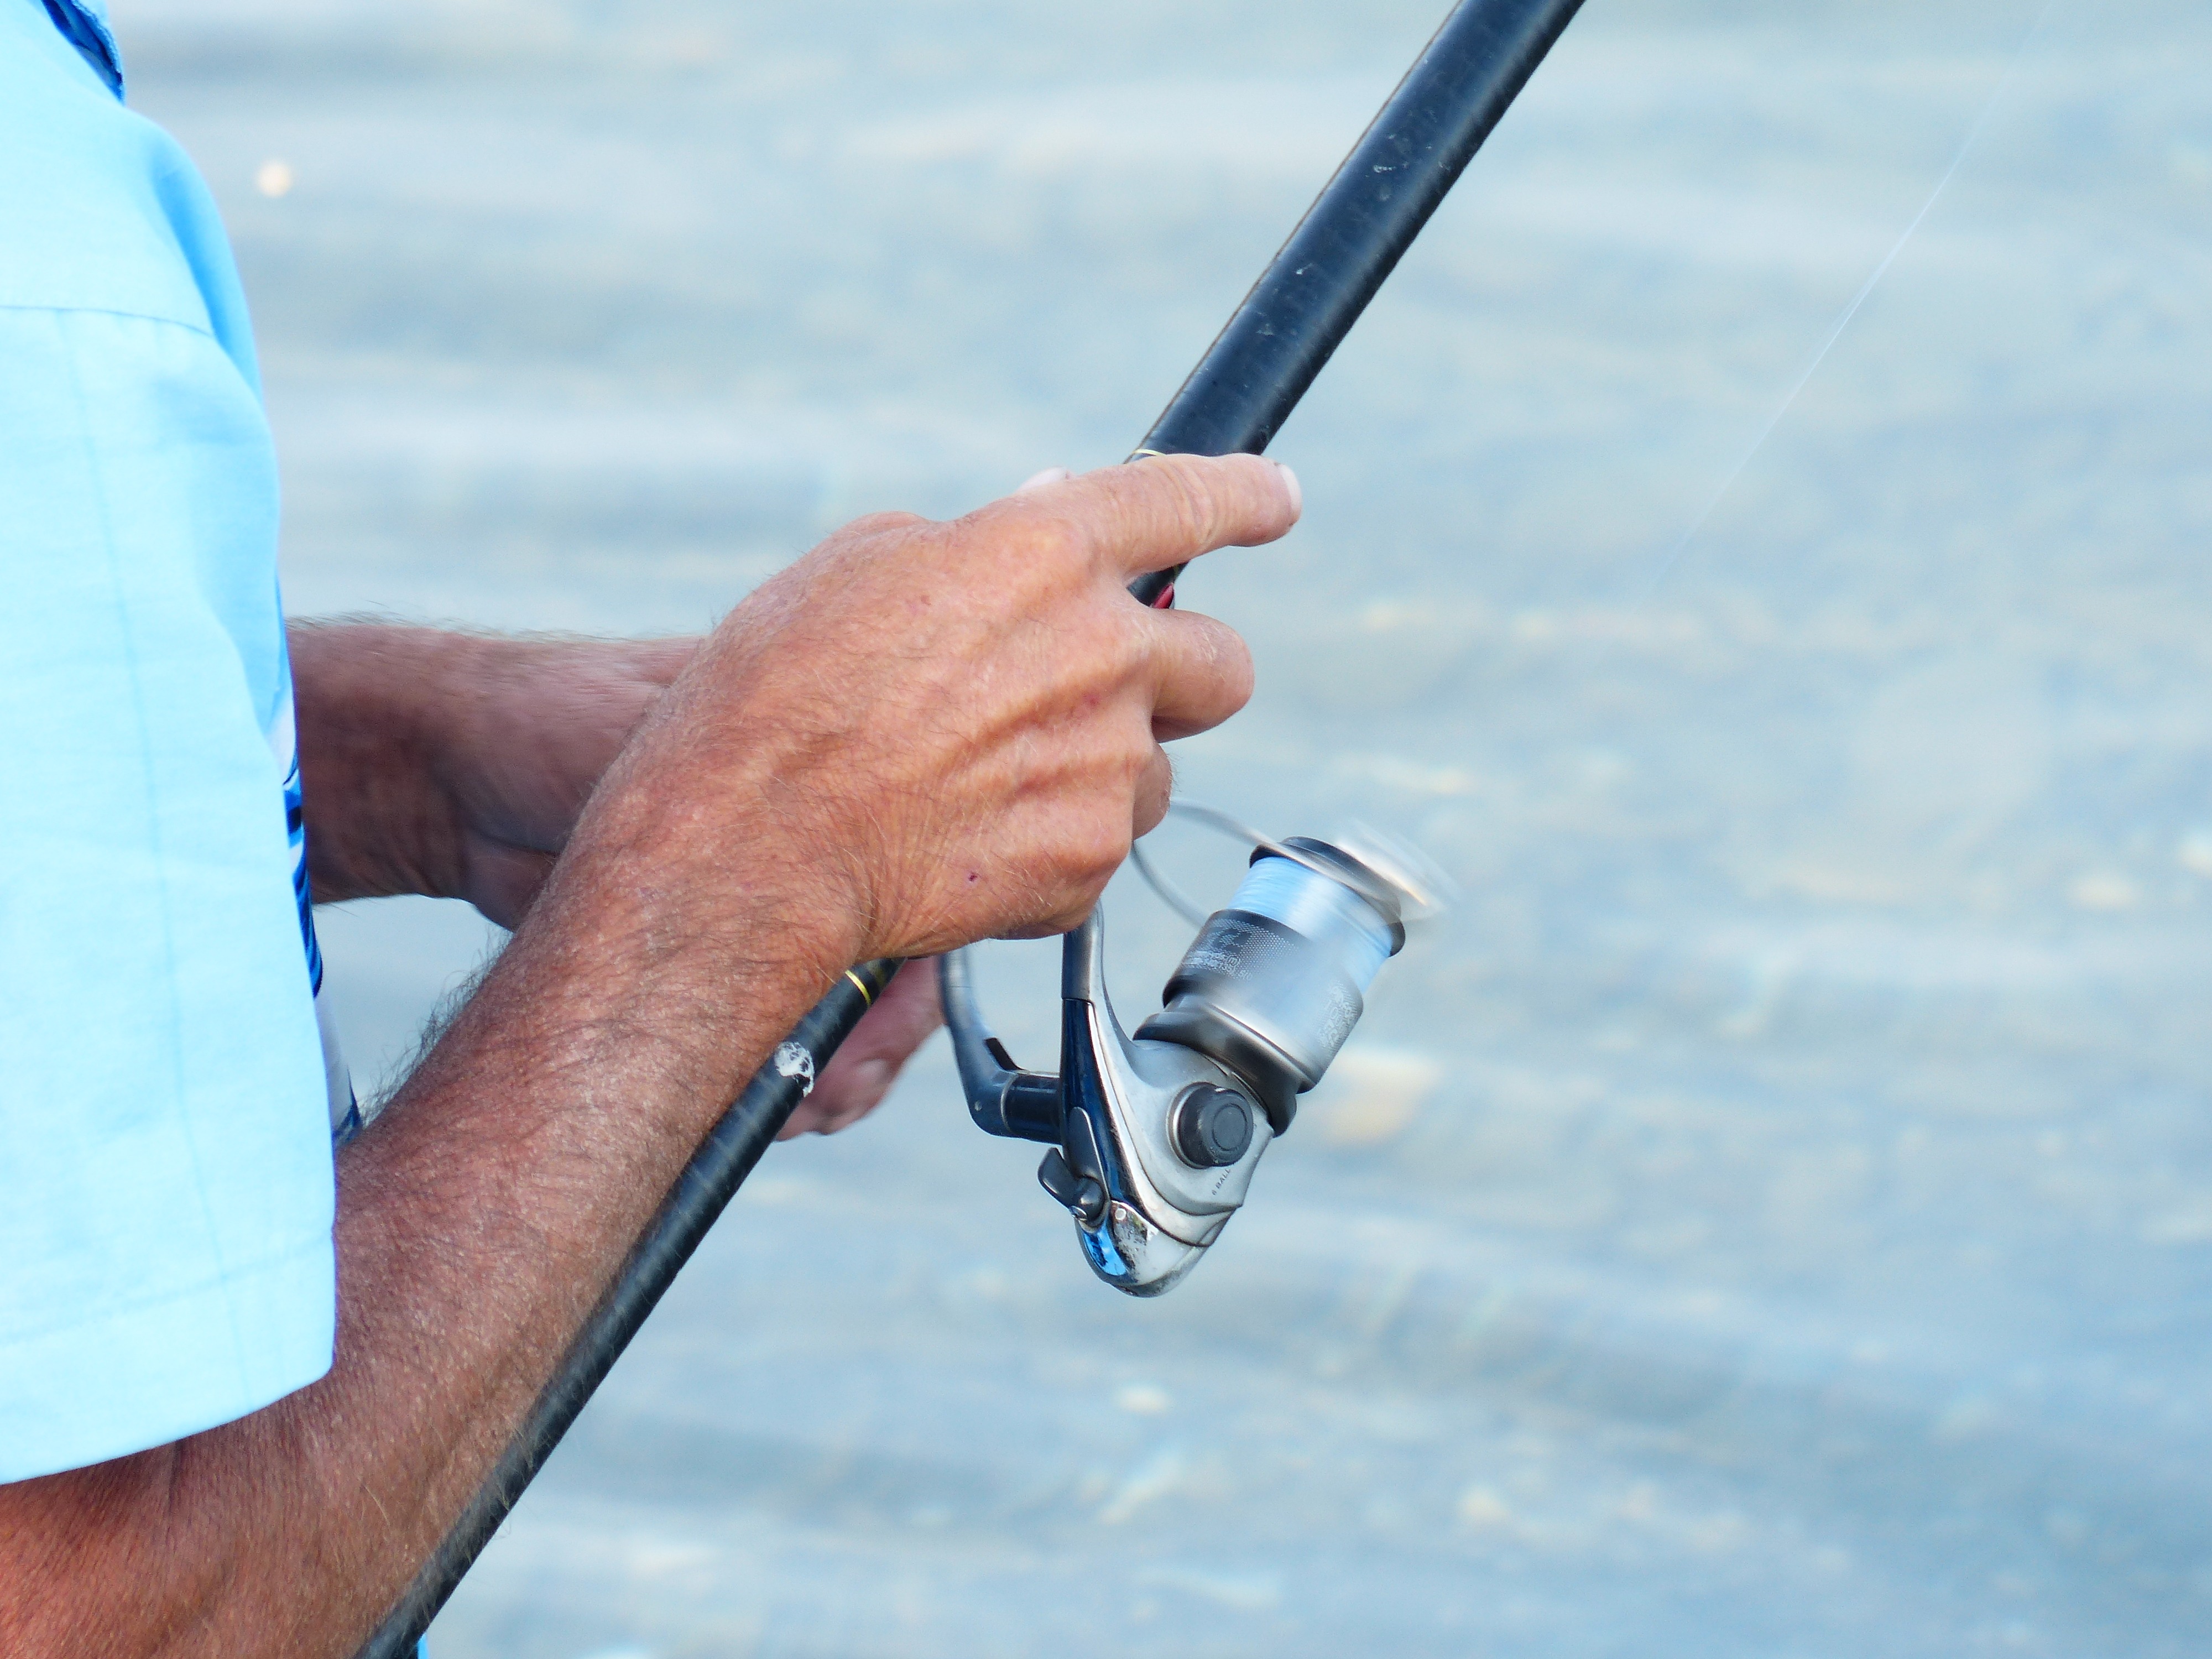
hand, water, wind, fishing, blue, reel, fishing reel, angel, keep, angler, crank, telescopic rod, fishing line, atmosphere of earth, cable output